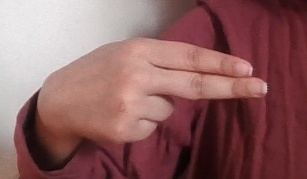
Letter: ain